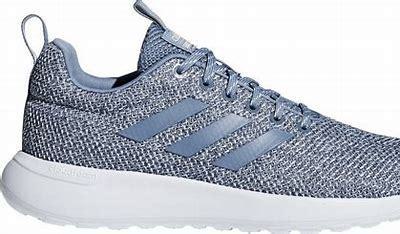
Brand: Adidas
Model: Lite Racer CLN